Sterling Bank (Texas)

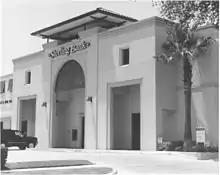

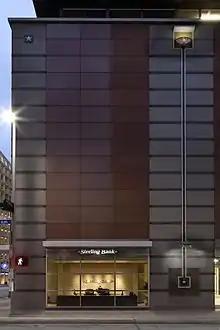

Sterling Bank offers business banking products and services including loans, lines of credit, multi-party checking, treasury management, automated clearinghouse functions, account analysis, investment sweep accounts, merchant credit card processing, international banking including letters of credit, export-import financing, investment portfolio management, trust and succession planning, interest bearing checking and IOLTA accounts, factoring, business online banking, Small Business Administration loans, and wire transfers.